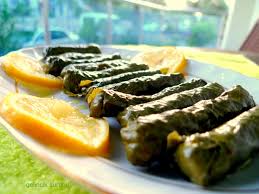
Yemek: yaprak_sarma